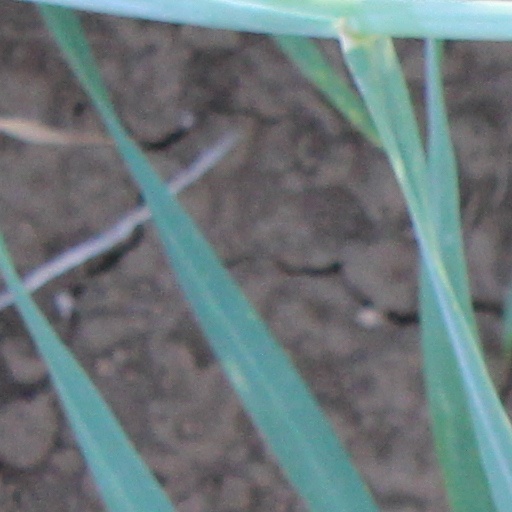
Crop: wheat